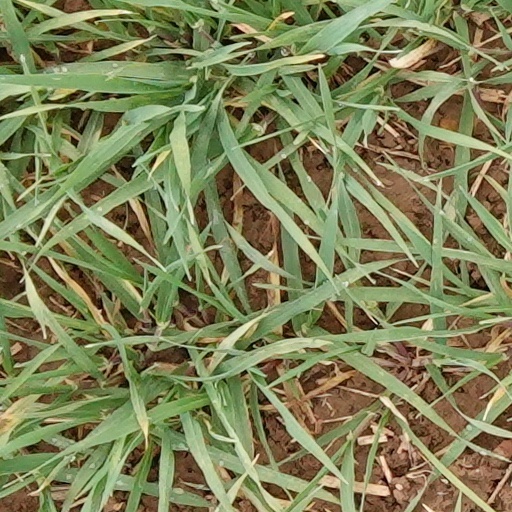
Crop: wheat